Airline

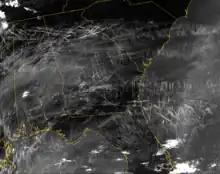
MODIS tracking of contrails generated by air traffic over the southeastern United States on 29 January 2004.

Groups such as the International Civil Aviation Organization establish worldwide standards for safety and other vital concerns. Most international air traffic is regulated by bilateral agreements between countries, which designate specific carriers to operate on specific routes. The model of such an agreement was the Bermuda Agreement between the US and UK following World War II, which designated airports to be used for transatlantic flights and gave each government the authority to nominate carriers to operate routes.